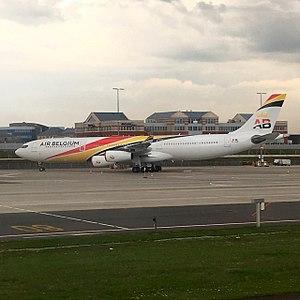
Avion (OO-ABB) d'Air Belgium, stationné sur le tarmac de l'aéroport de Charleroi Bruxelles Sud.